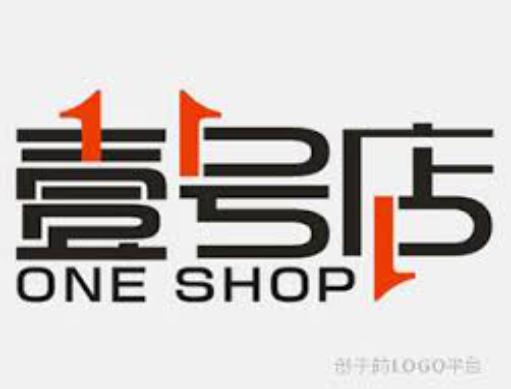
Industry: Electronic